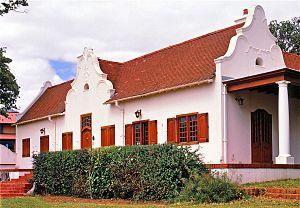
Rondebosch est un faubourg de la banlieue sud de la ville du Cap en Afrique du Sud. Essentiellement résidentielle, elle dispose néanmoins d'une zone commerçante de taille moyenne, d'un petit quartier d'affaires et abrite le campus principal de l'université du Cap.